1291

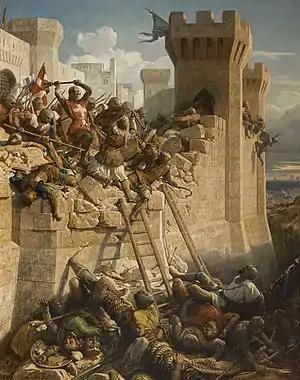
Marshal Matthew of Clermont defends the walls at the Siege of Acre (1840)

Year 1291 (MCCXCI) was a common year starting on Monday of the Julian calendar.